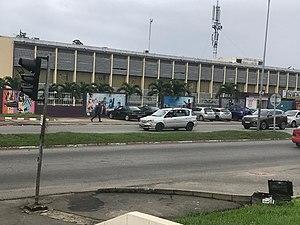
Le bâtiment de l'INSAAC vu de l'extérieur
L’Institut national supérieur des arts et de l'action culturelle est le fruit de la fusion de l'Institut national des arts et du Centre d'animation et de formation à l'action culturelle en 1991. Il est situé dans la commune de Cocody, à Abidjan sur le boulevard de l'université Félix Houphouët-Boigny. Cet établissement académique public est destiné à la formation des artistes et opérateurs du secteur des arts et de la culture en général.